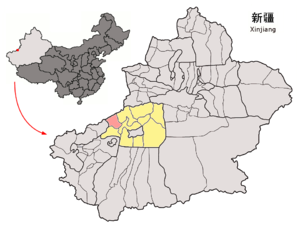
Le xian d'Uqturpan est un district administratif de la région autonome du Xinjiang en Chine. Il est placé sous la juridiction de la préfecture d'Aksou.